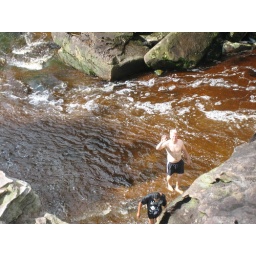
Taking a shower in a water fall near Bokor hill station. I am the fat guy waving his hand :)